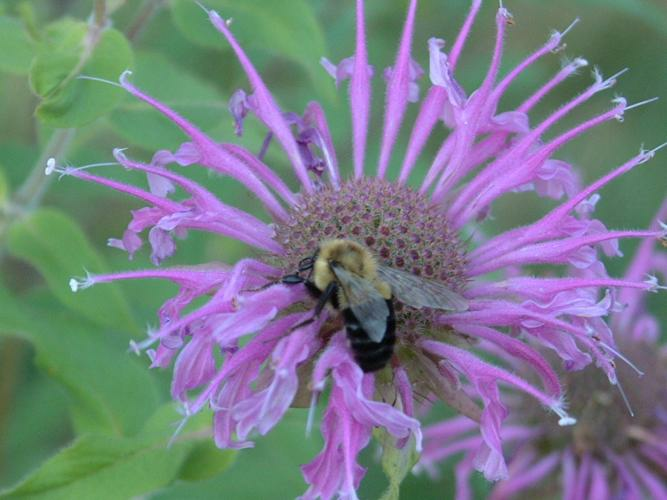
Flower: bee balm